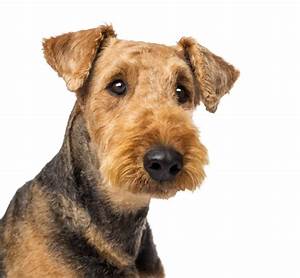
Label: dog